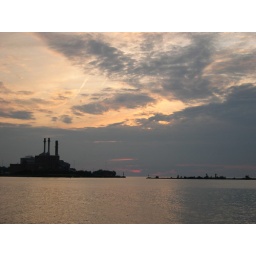
this is of a coal power plant near our hotel on lake erie.